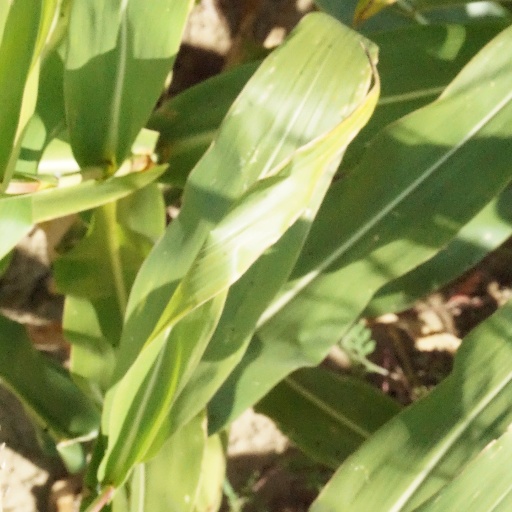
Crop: maize; corn